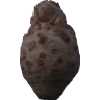
Label: celery